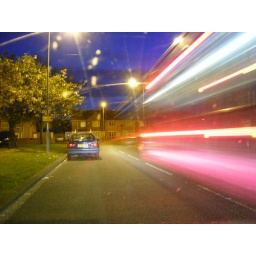
A bus passing my Saxo,in the dark, lighting up a Ford Escort near my house in Hartlepool.